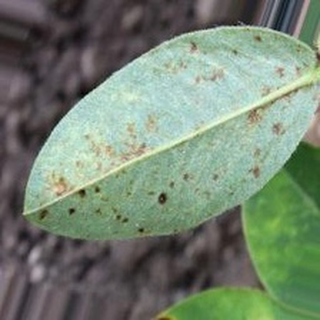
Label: groundnut_rust